Everybody Loves Raymond season 2

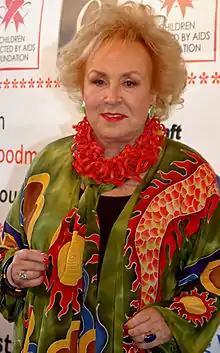
For her acting in the season, Doris Roberts won a Viewers for Quality Television award.

For acting in the season, Madylin Sweeten won a Youth in Film award for Best Supporting Young Actress (Ten or Under) in a TV Comedy Series and a YoungStar Award for Best Young Actress in a Comedy TV Series. The season was also nominated for another Youth in Film award for Best Family TV Comedy Series, losing to "Sabrina the Teenage Witch". At the 14th Viewers for Quality Television award ceremony, the season garnered six nominations, tying with "Frasier"'s fifth season for having the second-highest number of nominations; the series also made up most of the nominations CBS garnered, as they only received two more nominations for different shows, "Chicago Hope" and "Dr. Quinn, Medicine Woman". Doris Roberts won one of the nominations, Best Supporting Actress in a Comedy. At the 14th TCA Awards, the season was nominated for Outstanding Achievement in Comedy. "The New York Times" reported critics being "surprised" the season garnered zero Primetime Emmy Award nominations, a fact that CBS president Les Moonves called the ceremony's "biggest injustice."